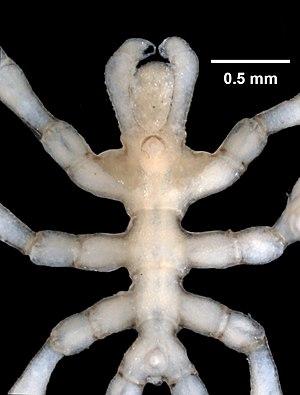
Phoxichilidium est un genre de pycnogonides de la famille des Phoxichilidiidae.